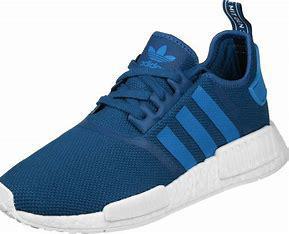
Brand: Adidas
Model: NMD_R1